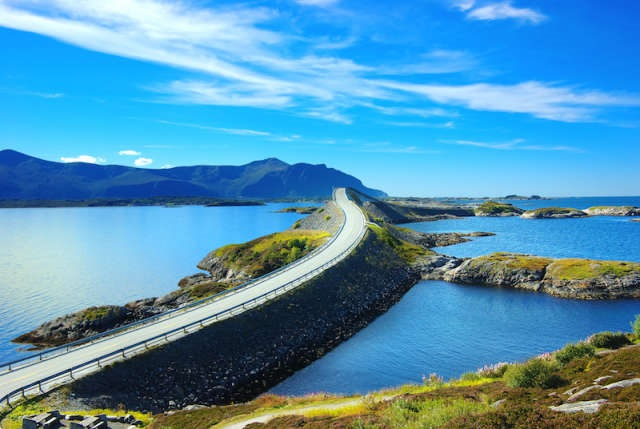
Fire: no
Smoke: no